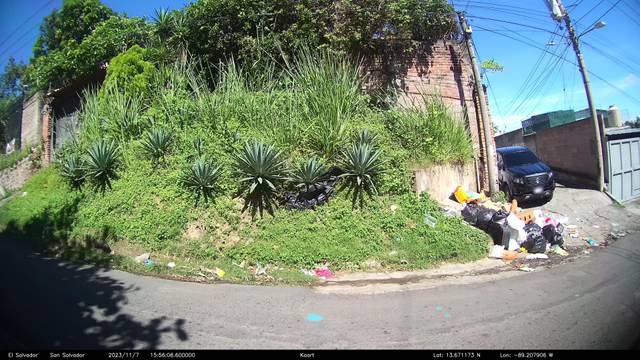
Region: El Salvador
Coordinates: 13.671, -89.208